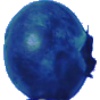
Label: huckleberry